La Caille (crater)

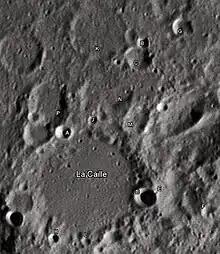
La Caille and its satellite craters taken from Earth in 2012 at the University of Hertfordshire's Bayfordbury Observatory with the telescopes Meade LX200 14" and Lumenera Skynyx 2-1

By convention these features are identified on lunar maps by placing the letter on the side of the crater midpoint that is closest to La Caille.